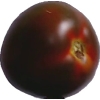
Label: tomato_maroon